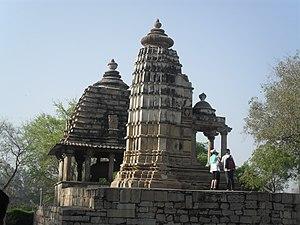
Le temple de Lakshmi est un temple hindouiste situé à Khajurâho dans l'état du Madhya Pradesh, en Inde. Il est dédié à la déesse Lakshmi épouse de Vishnou.